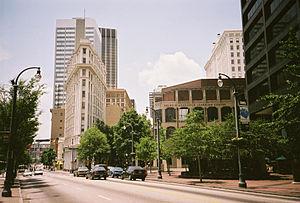
Atlanta est la capitale et la ville la plus peuplée de l'État de Géorgie, aux États-Unis. Selon les dernières estimations du Bureau du recensement des États-Unis, la municipalité a une population de 506 811 habitants ; son aire urbaine est peuplée de 6 020 864 habitants, ce qui en fait la neuvième métropole du pays.